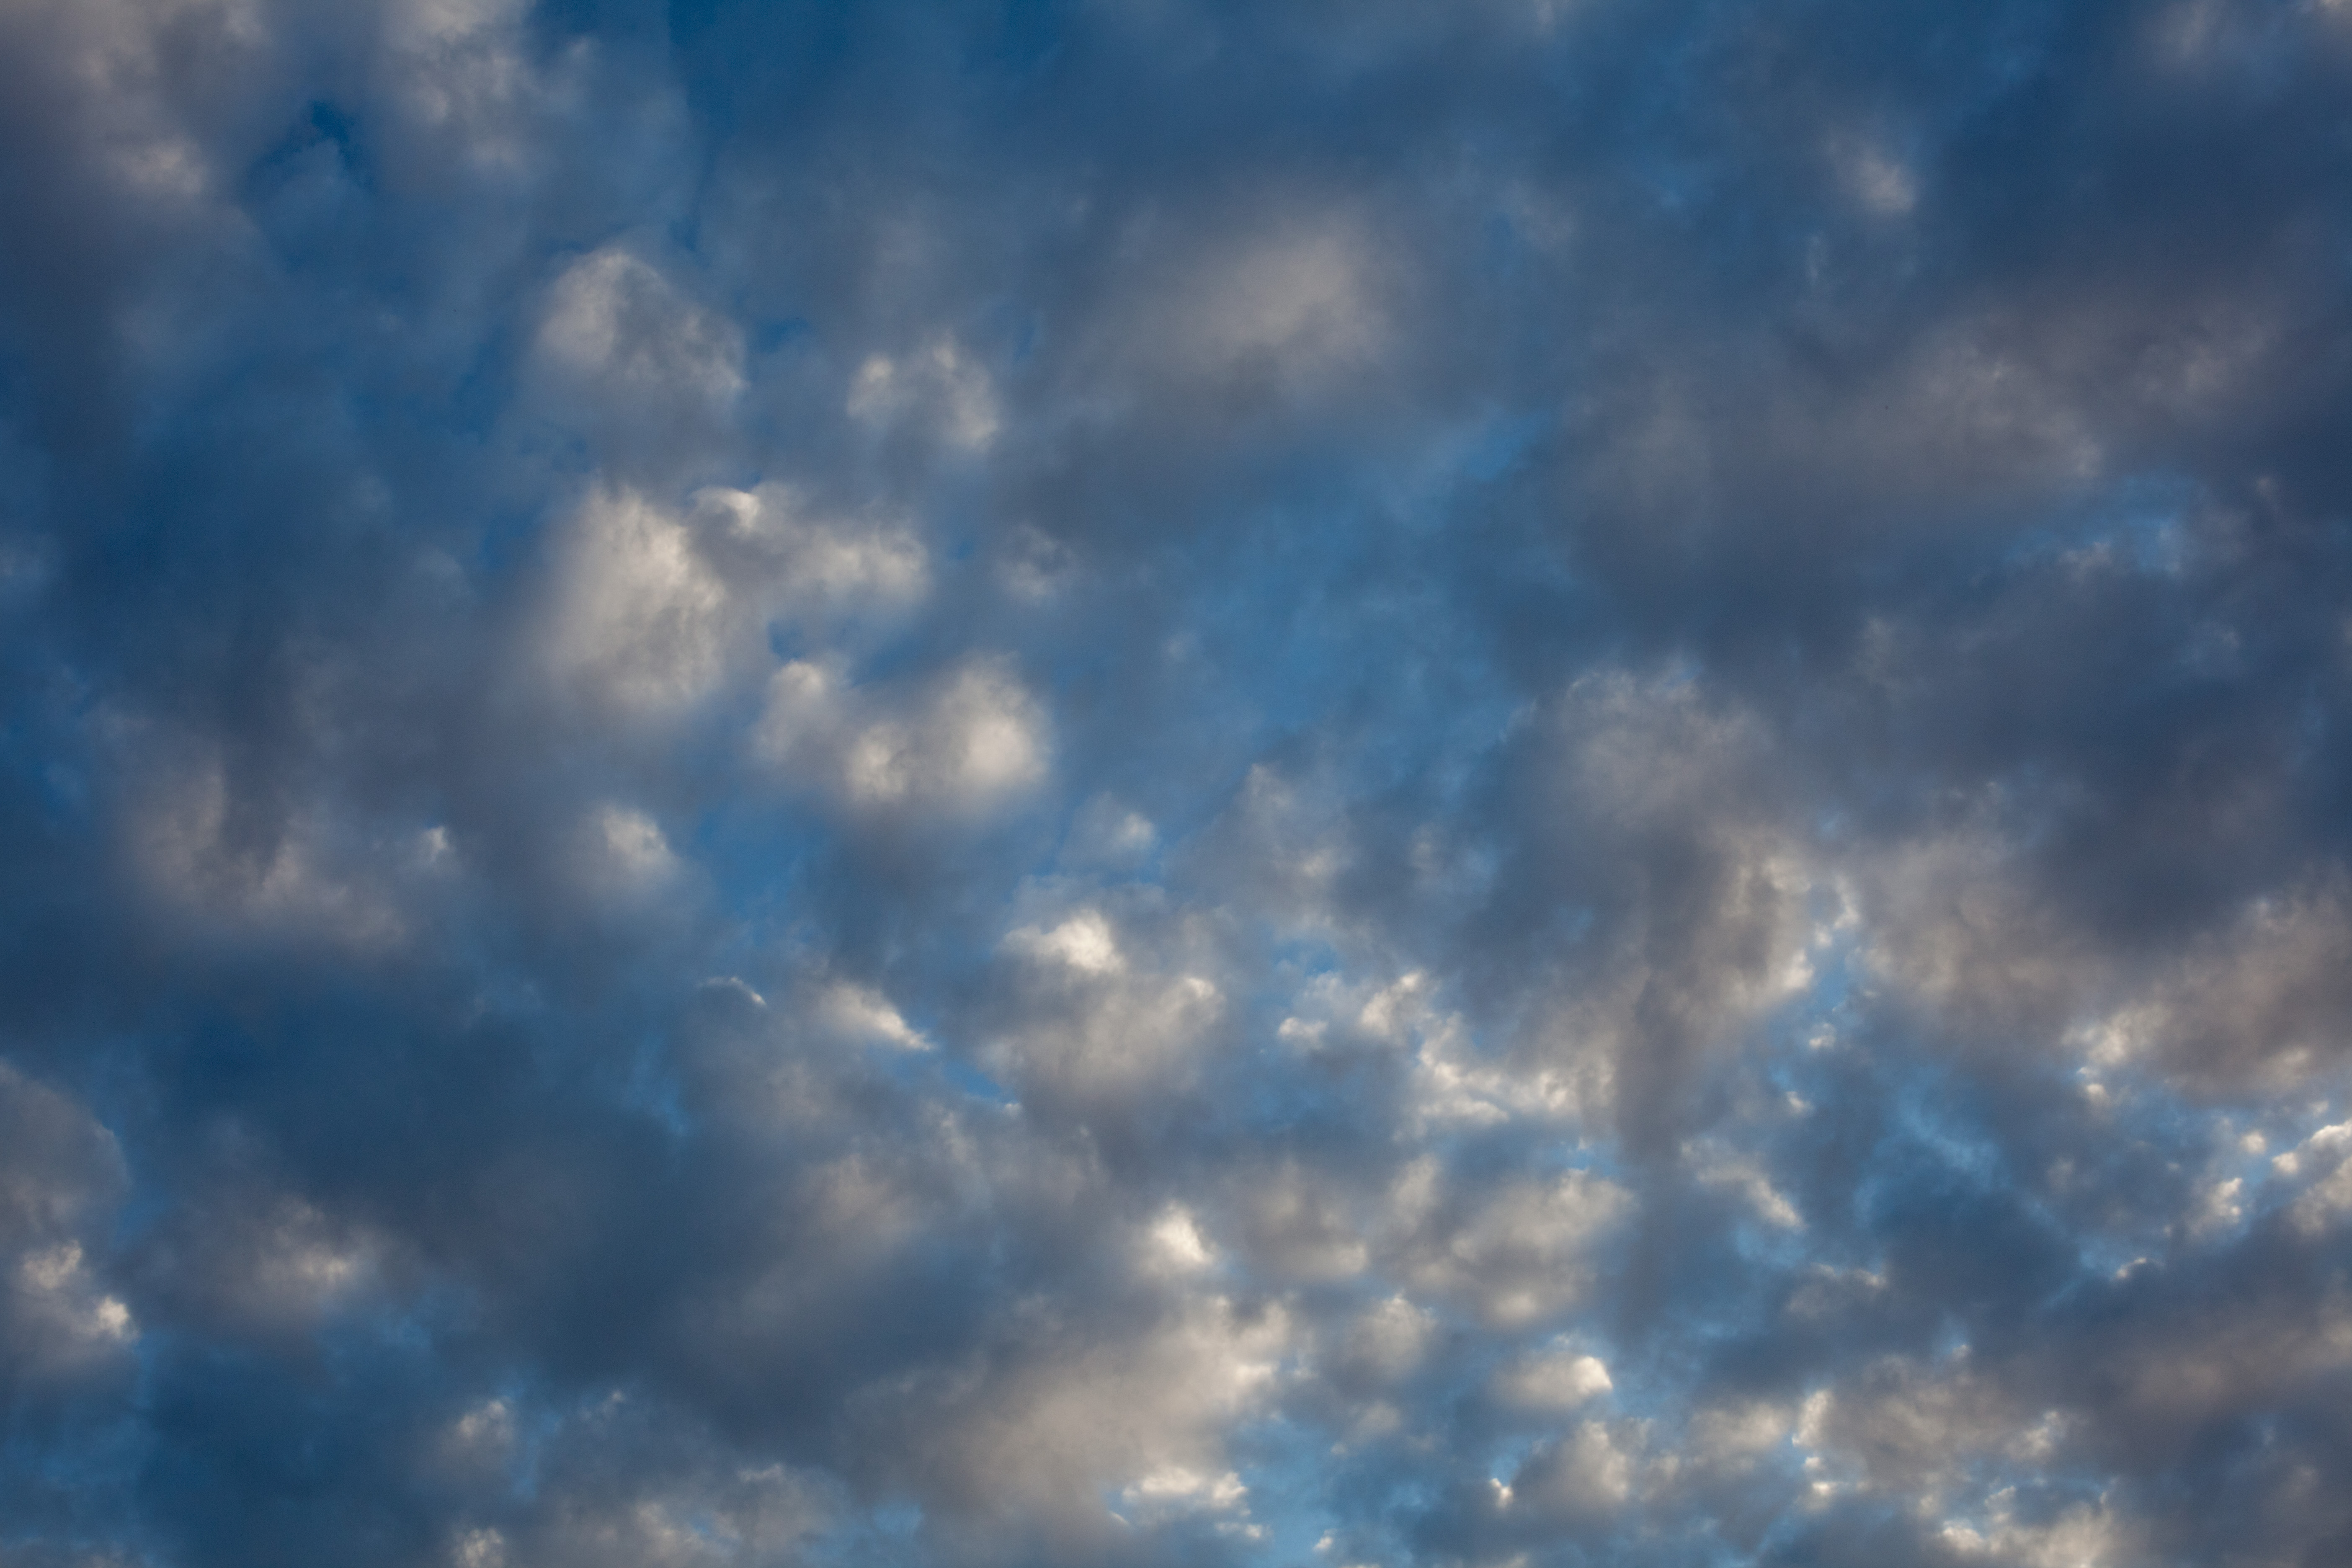
horizon, cloud, sky, sunlight, atmosphere, dusk, daytime, reflection, cumulus, blue, clouds, 365, pictureaboutnothing, meteorological phenomenon